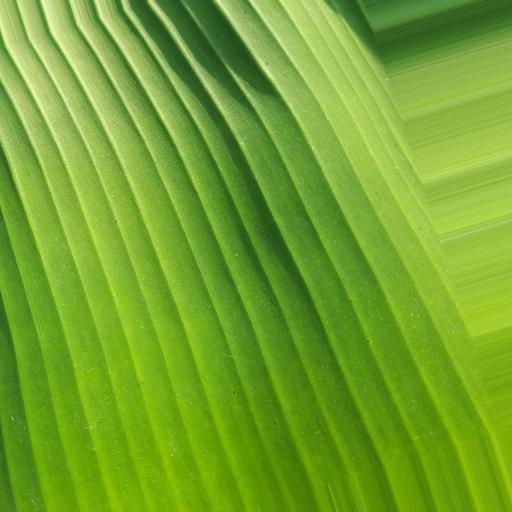
Label: banana_healthy_leaf